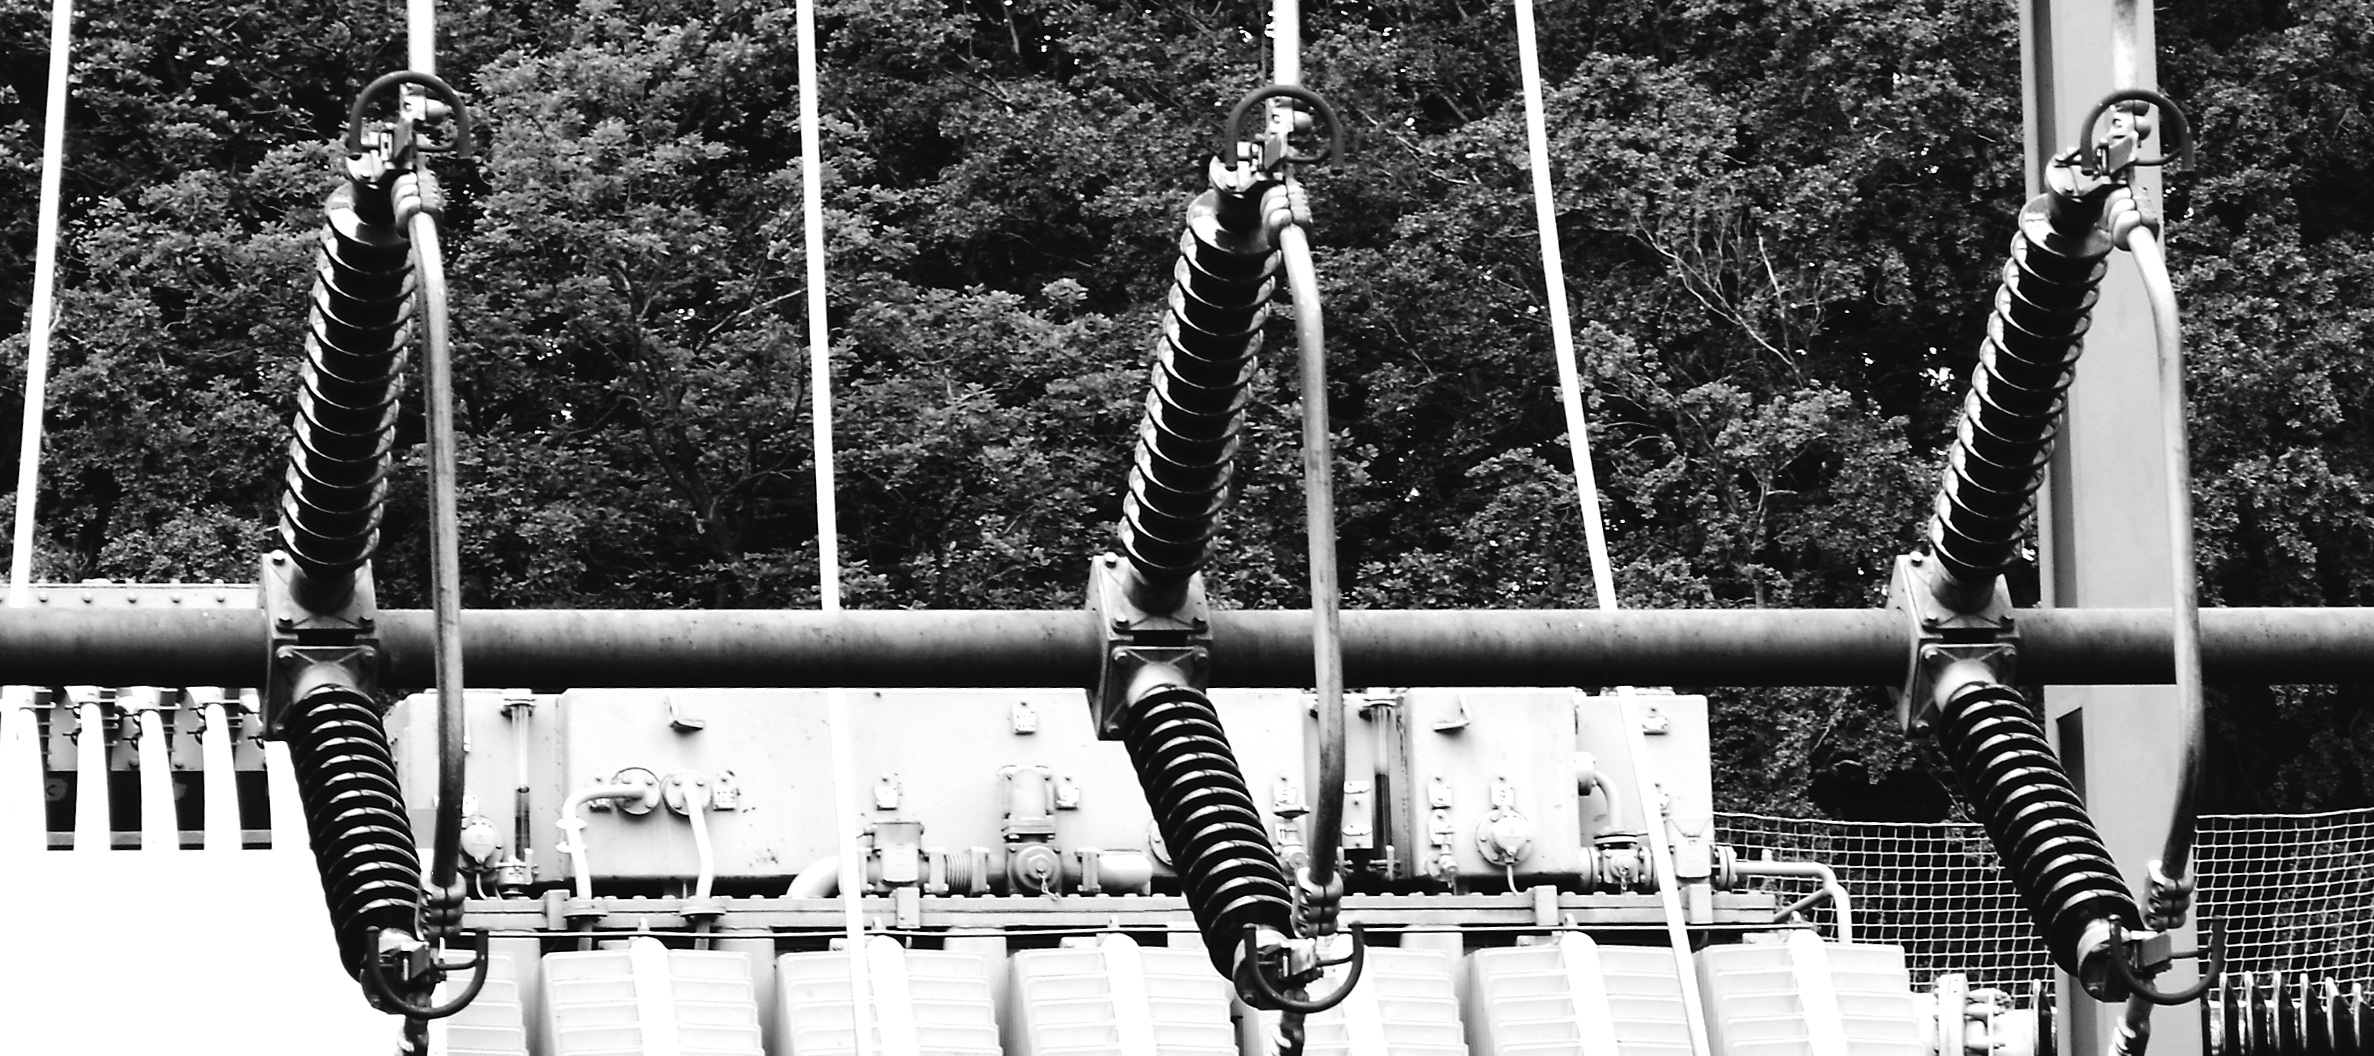
black and white, mast, electricity, monochrome, current, head, power generation, voltage, monochrome photography, man made object